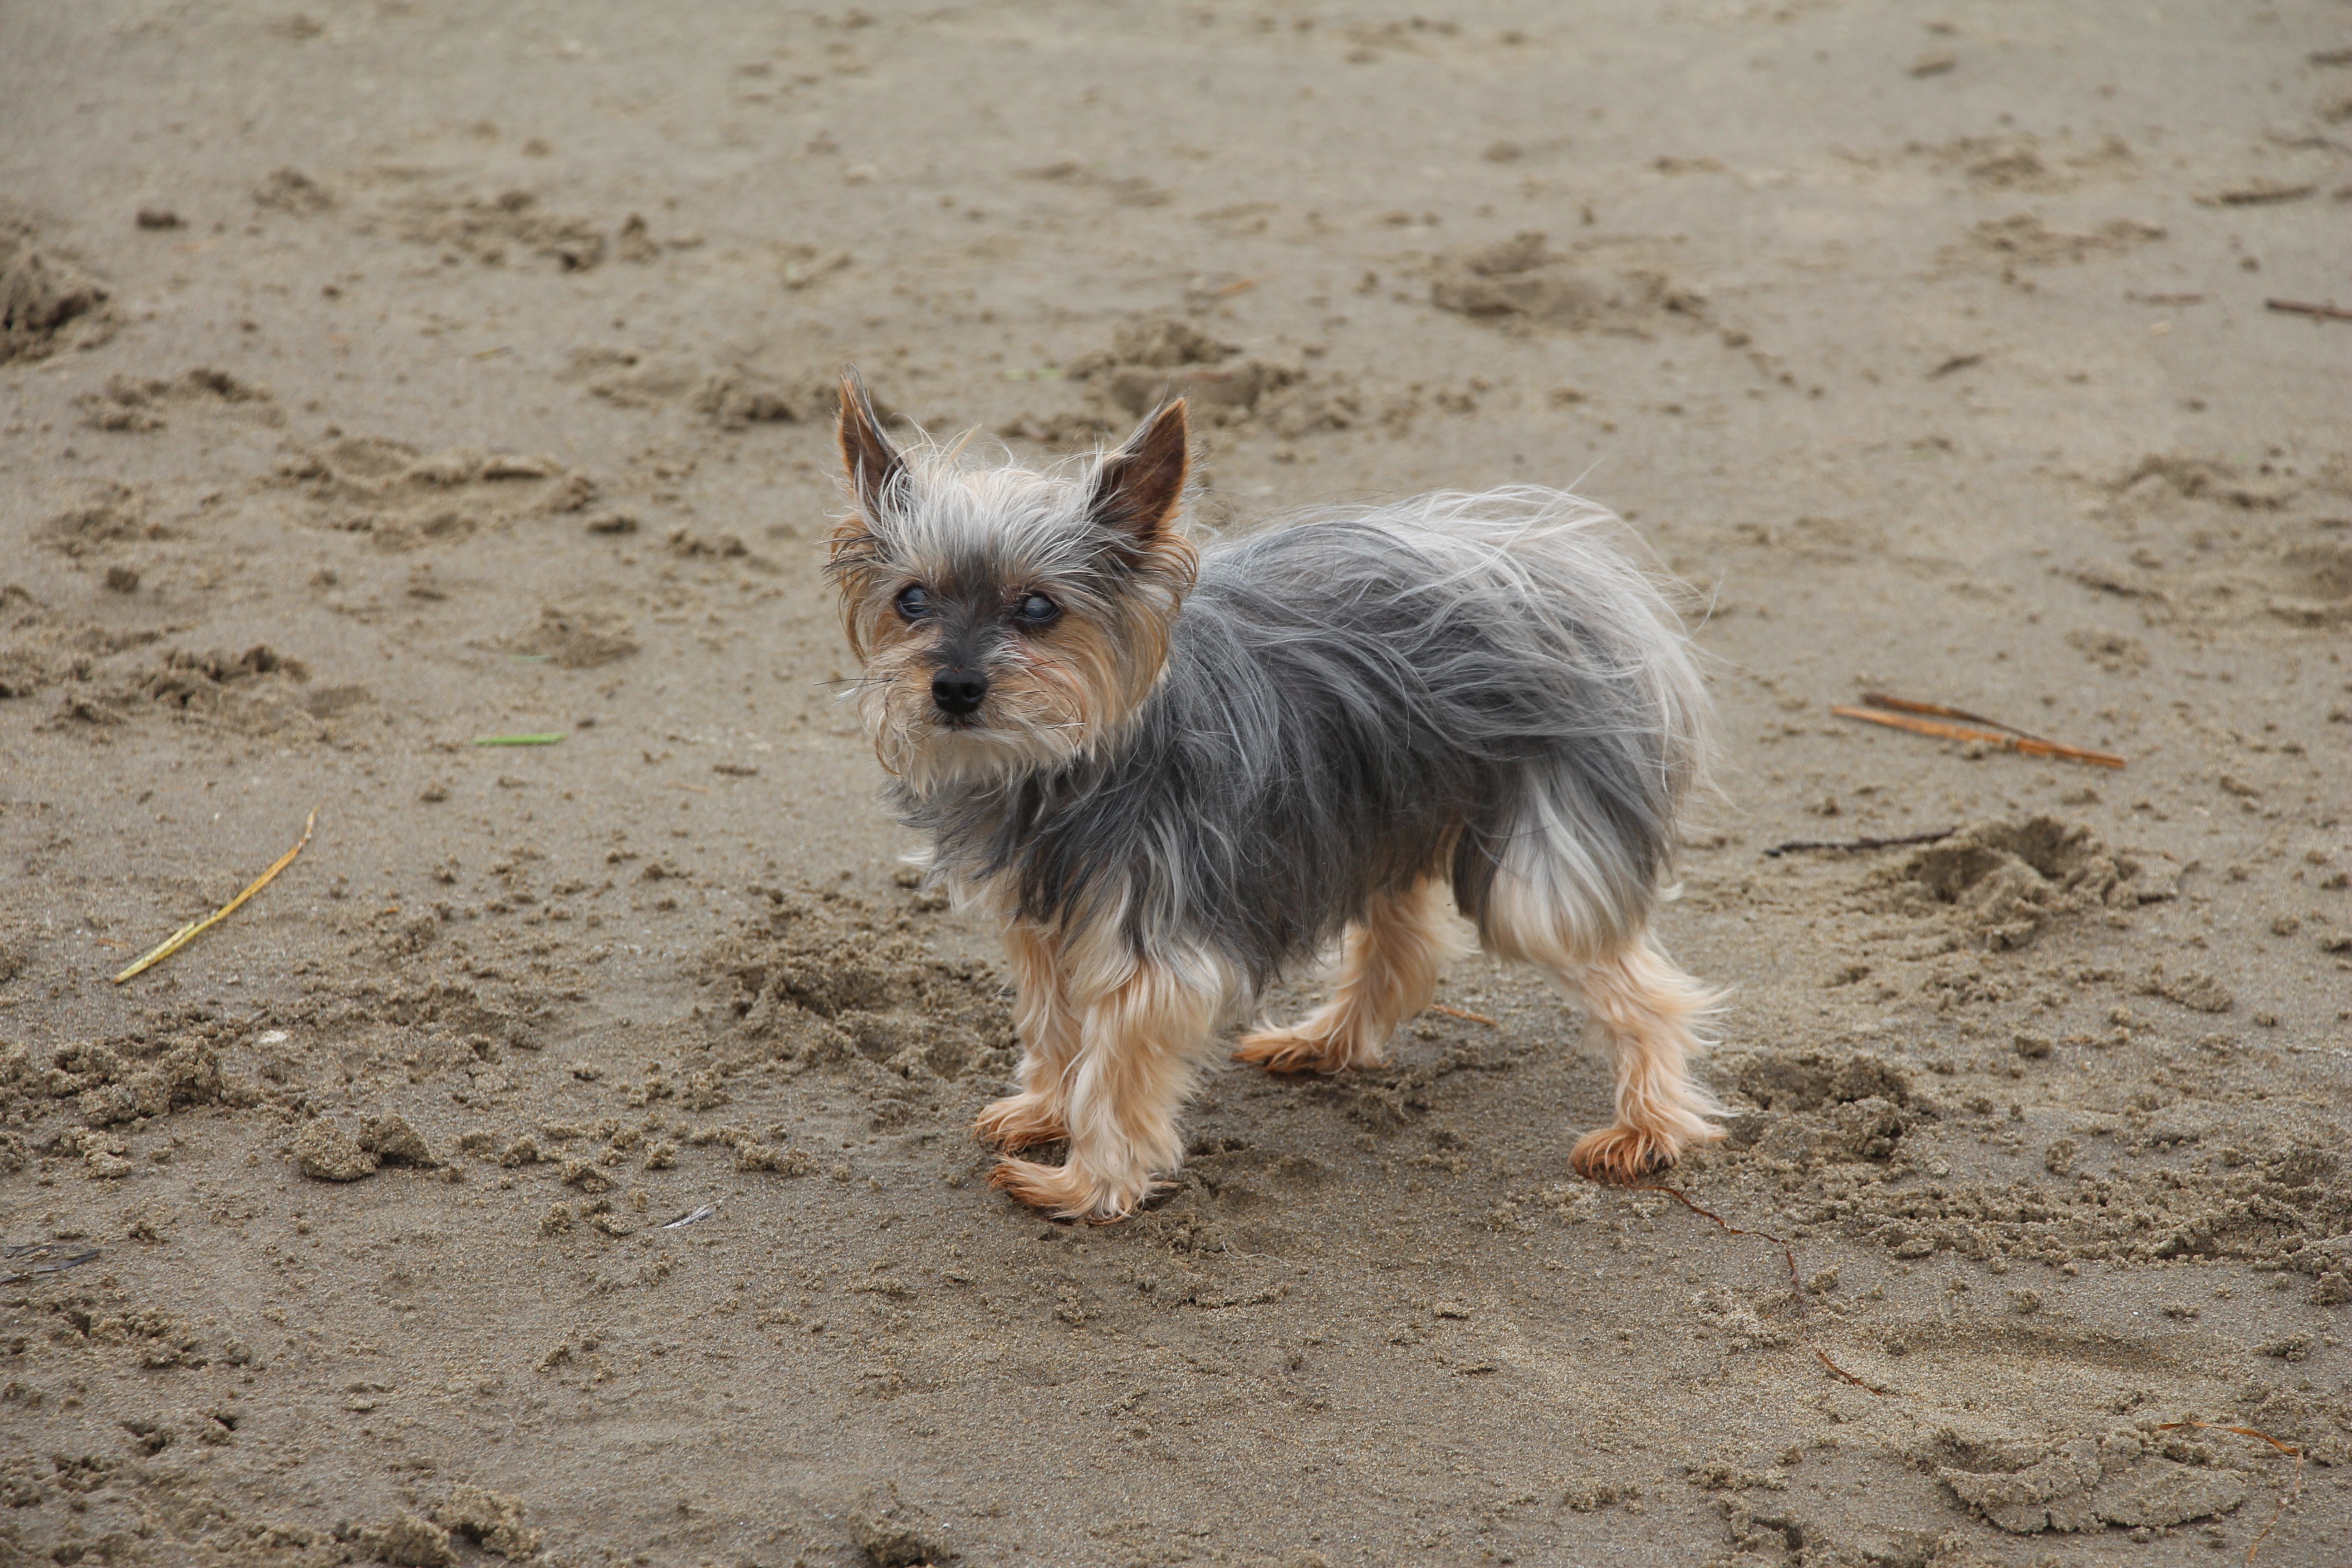
beach, coast, sand, dog, animal, mammal, vertebrate, dog breed, terrier, yorkshire terrier, cairn terrier, australian silky terrier, dog like mammal, carnivoran, australian terrier